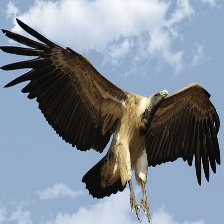
Species: INDIAN VULTURE
Scientific name: GYPS INDICUS
ImageNet parent category: vulture